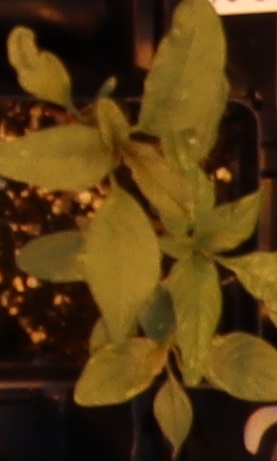
Label: Waterhemp